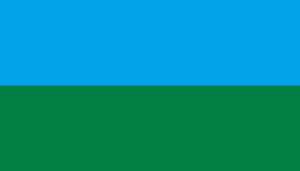
Cet article présente une liste des principales villes d'Équateur jusqu'en 2012.
Le canton de Muisne est un canton d'Équateur situé dans la province d'Esmeraldas avec comme chef-lieu la paroisse urbaine de Muisne. Il compte 28 474 habitants au recensement de 2010. Il a été fortement touché par le séisme de 2016.